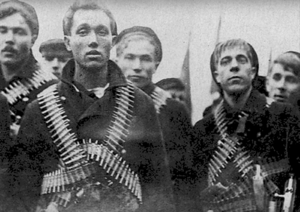
Marins de Kronstadt 1921
La révolte des marins de Kronstadt contre le pouvoir bolchevique se déroule en Russie soviétique en mars 1921.